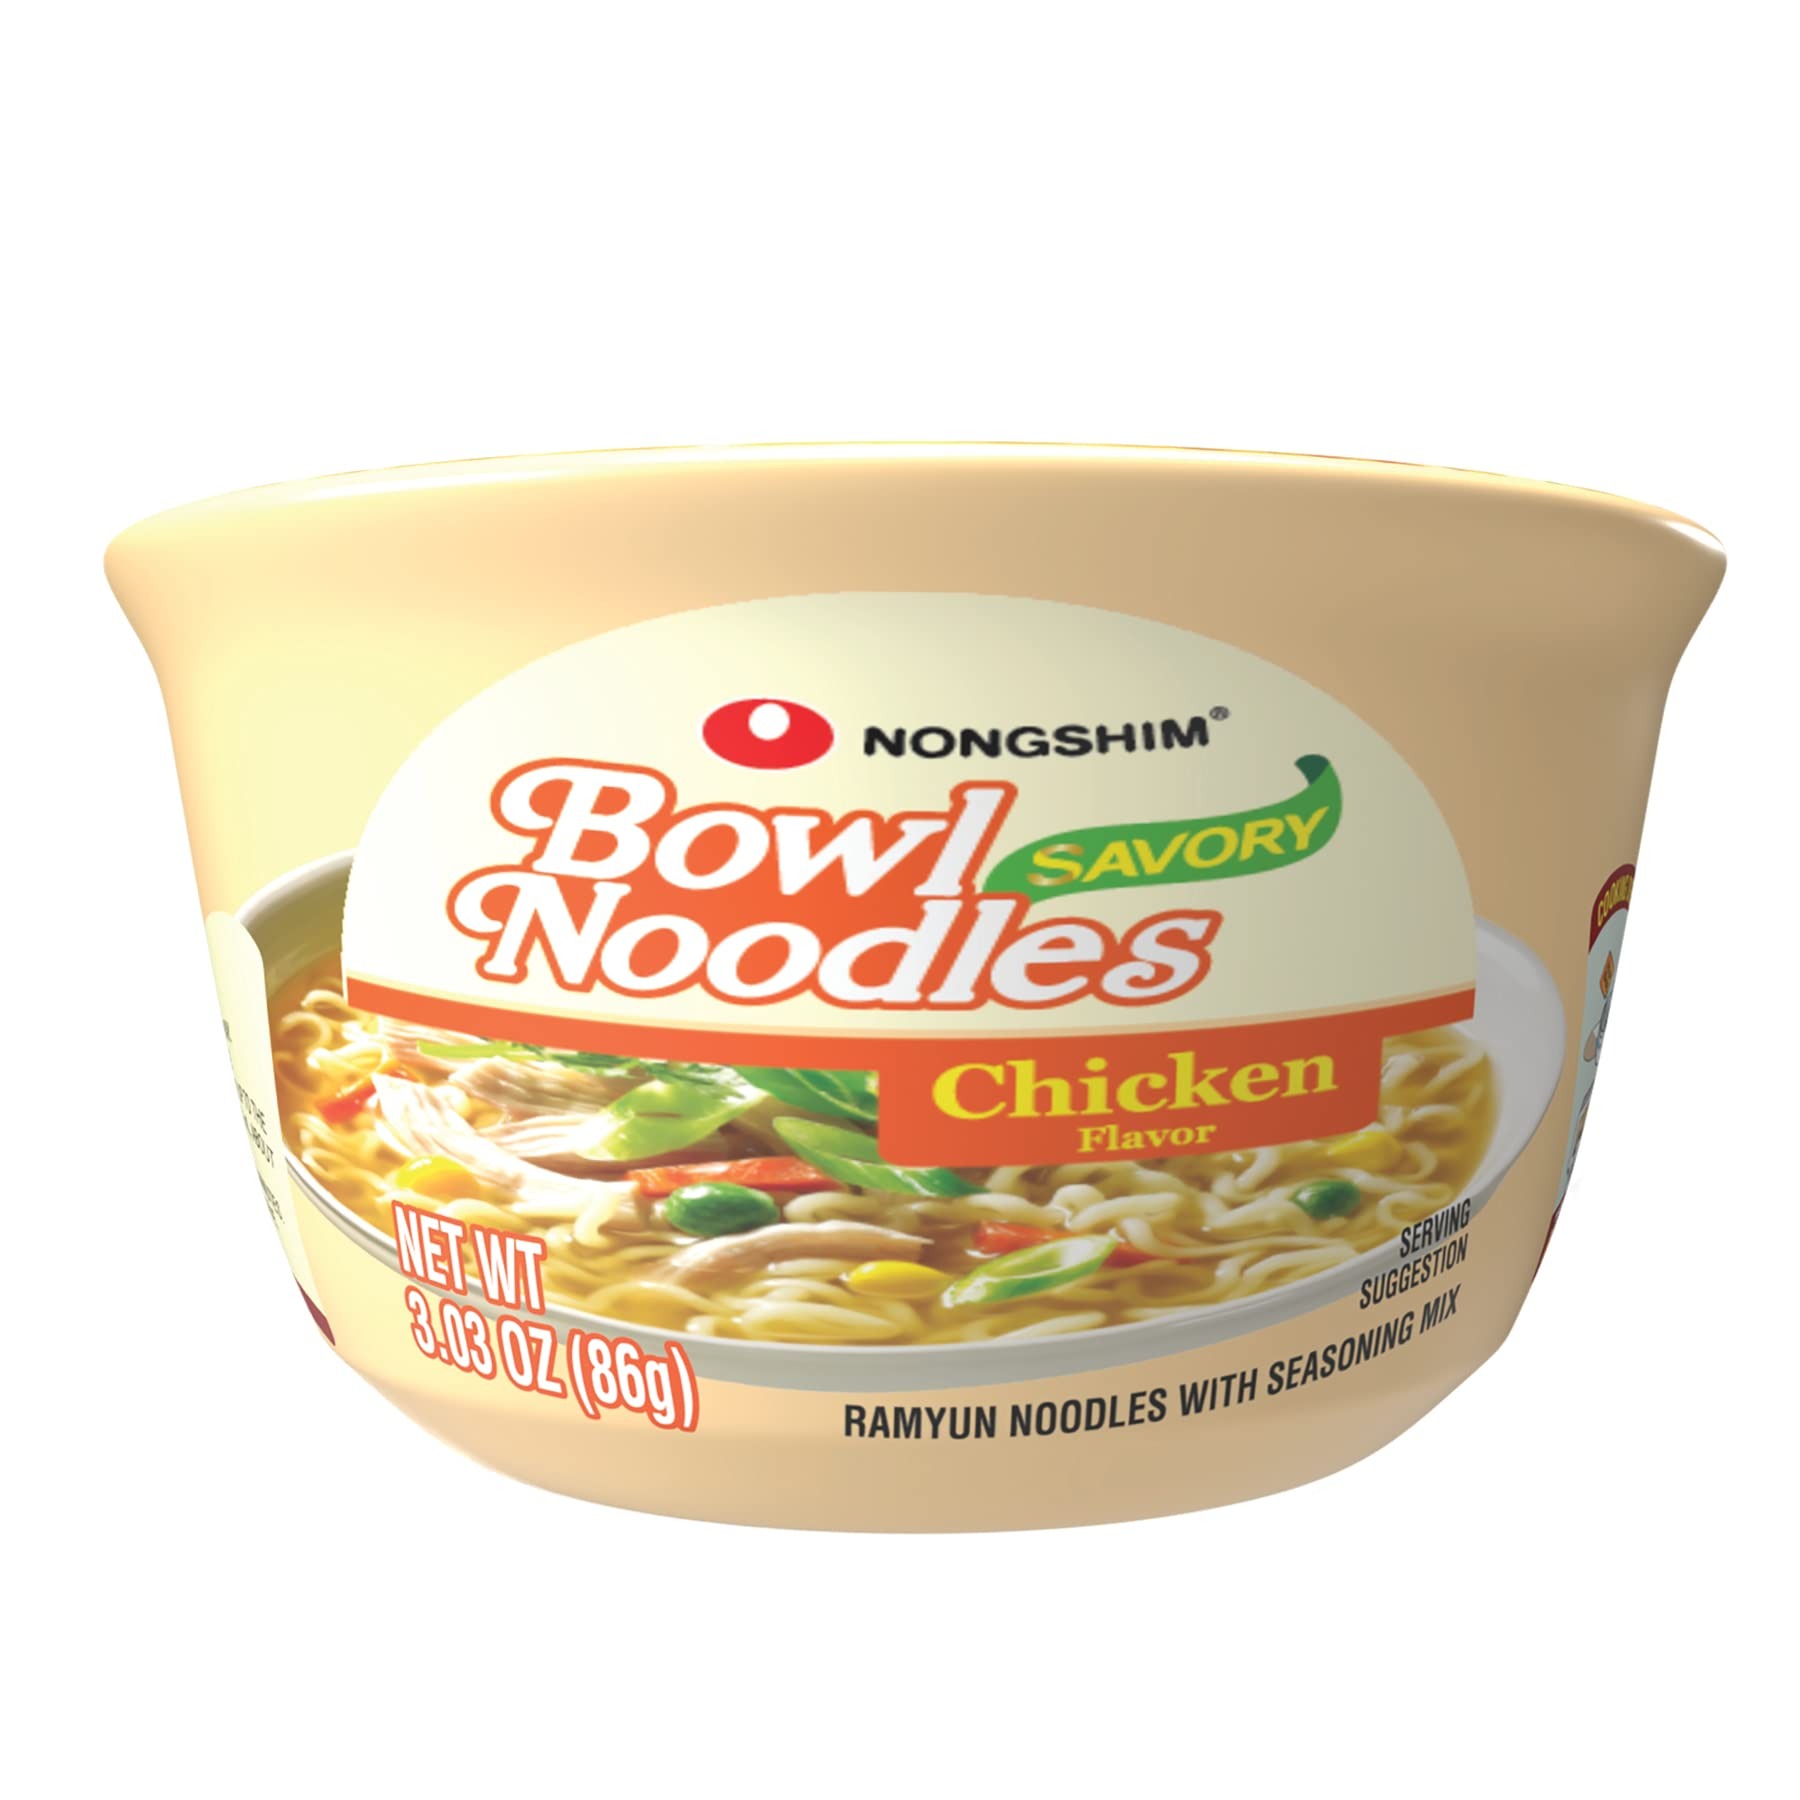
Item Name: Nongshim Savory Chicken Noodle Soup Instant Ramen, 12 Pack, Microwaveable Bowl Soup Mix, Korean Ramyun with Cabbage & Carrots, Sabor a Pollo
Bullet Point 1: FRESH, SAVORY FLAVOR OF CHICKEN - Korean-style chicken soup meets the American classic comfort, chicken noodle soup
Bullet Point 2: TASTY INGREDIENTS - Other TASTY INGREDIENTS include high-grade noodles, mush-rooms, and Bok choy
Bullet Point 3: CONVENIENT ON-THE-GO MEAL - Only takes minutes to cook using hot water or the microwave for a hot snack or delicious meal anytime
Bullet Point 4: RECYCLABLE BOWL - Microwave safe BPA free bowl container allows you a safe and convenient meal that is easy to prepare and recycle
Bullet Point 5: Packaging May Vary
Value: 36.36
Unit: ounce

Price: 1.99